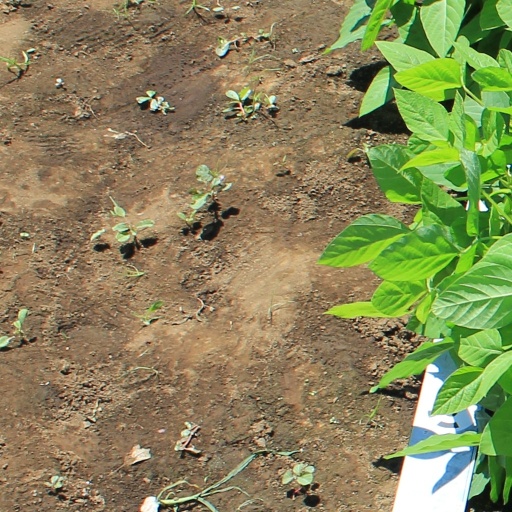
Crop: soybean